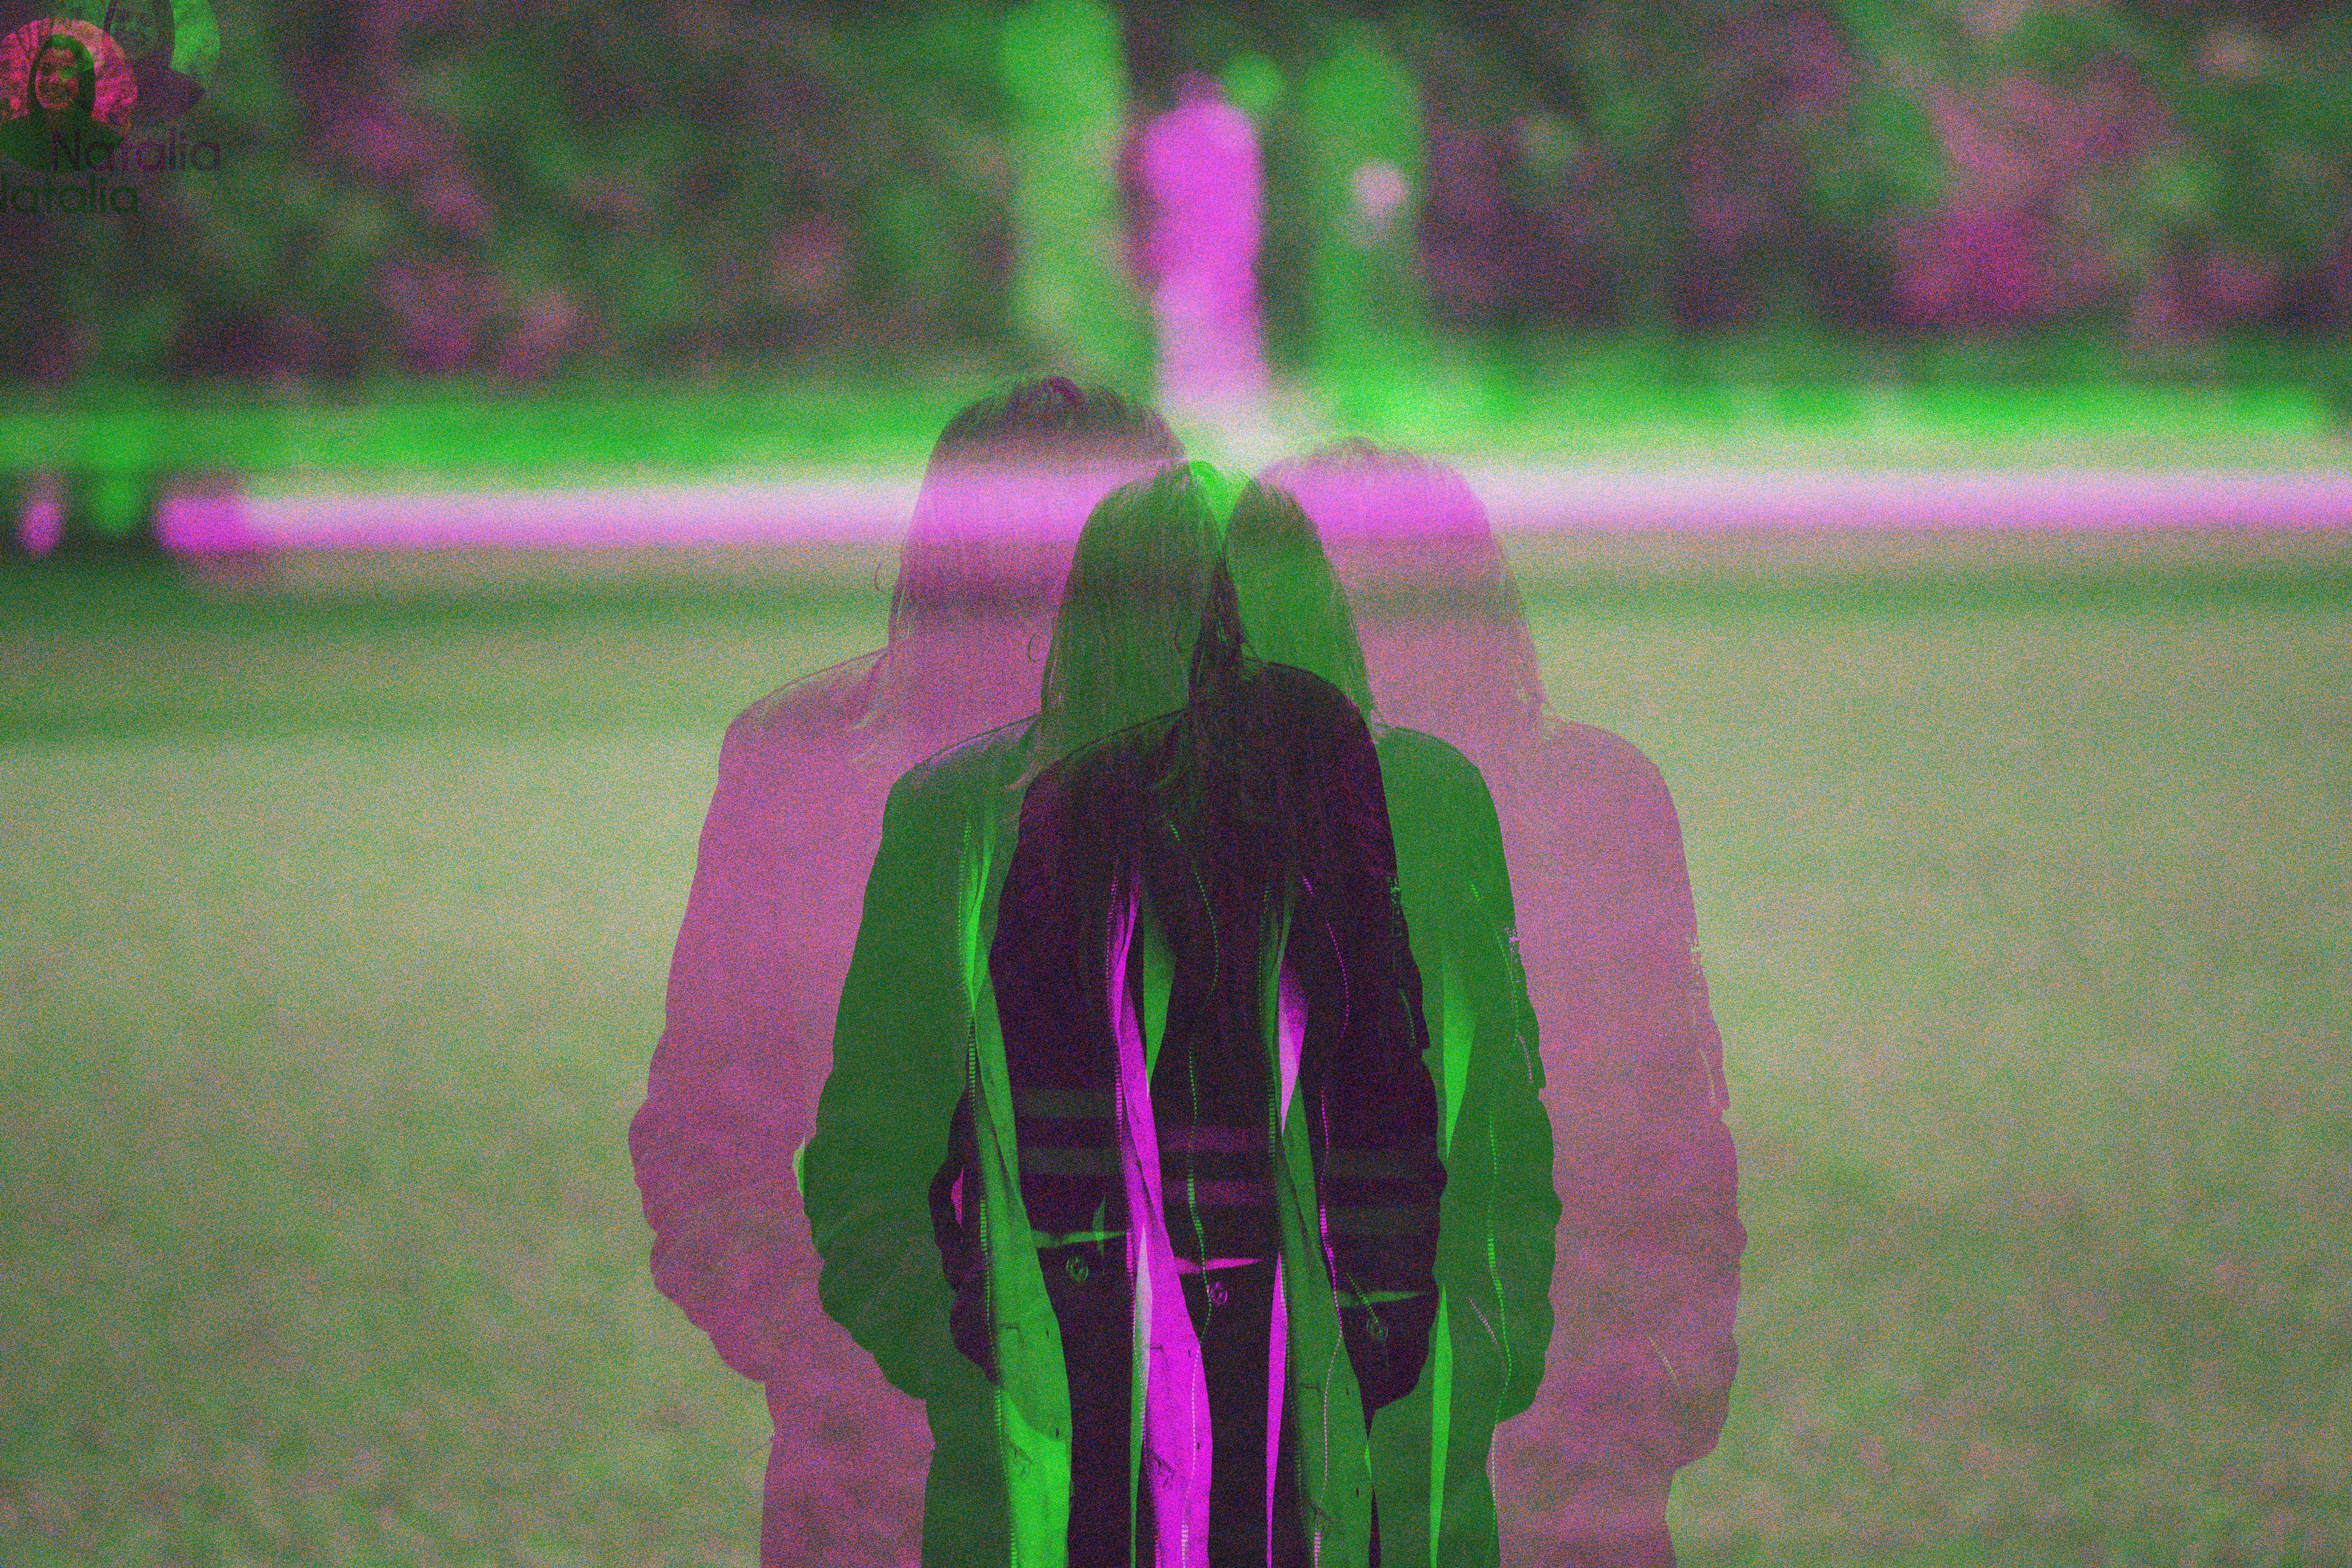
tree, grass, light, lawn, meadow, sunlight, purple, green, shadow, pink, cool image, fun, violet, magenta, cool photo, phenomenon, computer wallpaper